Bayerisches Armeemuseum

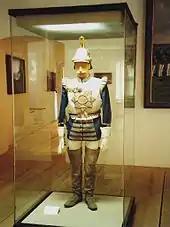
Uniform of a Hartschier (Bavarian court guard)

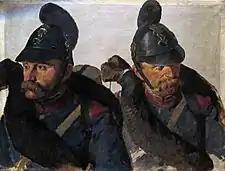
Bavarian Infantrymen around 1870 (painting by Louis Braun)

The museum was founded in 1879 by King Ludwig II of Bavaria at the suggestion of General Friedrich von Bothmers and the Minister of War Joseph Maximilian von Maillinger. It was to bring together the collections that were scattered throughout Bavaria. First director was Josef Würdinger (1822–1889). Until 1905, it was located in Munich in the arsenal of the Bavarian army and then moved after five years of construction, into a new monumental building at the Hofgarten in Munich; where the "Hofgartenkaserne" (court garden barracks) had previously stood, and was based on the plans by Ludwig von Mellinger.